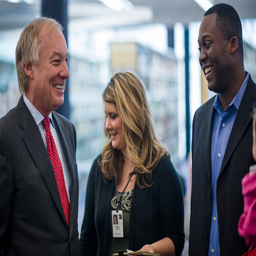
A couple men in suits and tie with a woman.
three people enjoying a laugh standing together happily
Laughing business people share a joke in the store
A woman standing between two men holding a conversation.
Three well dressed people are standing and laughing together.